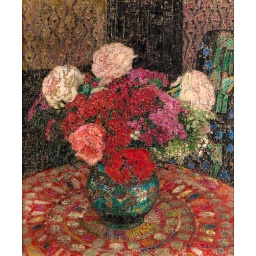
Still life with flowers in a pot